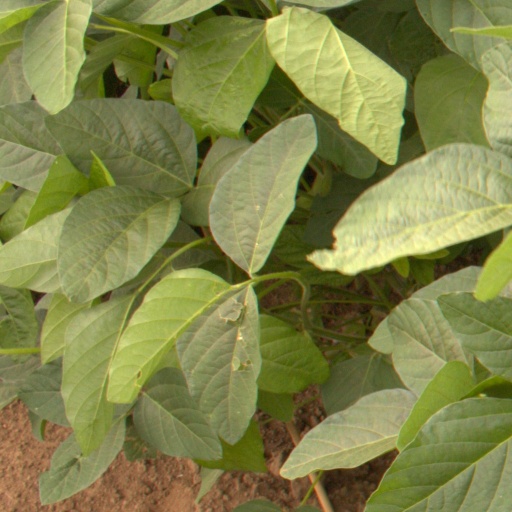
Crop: soybean